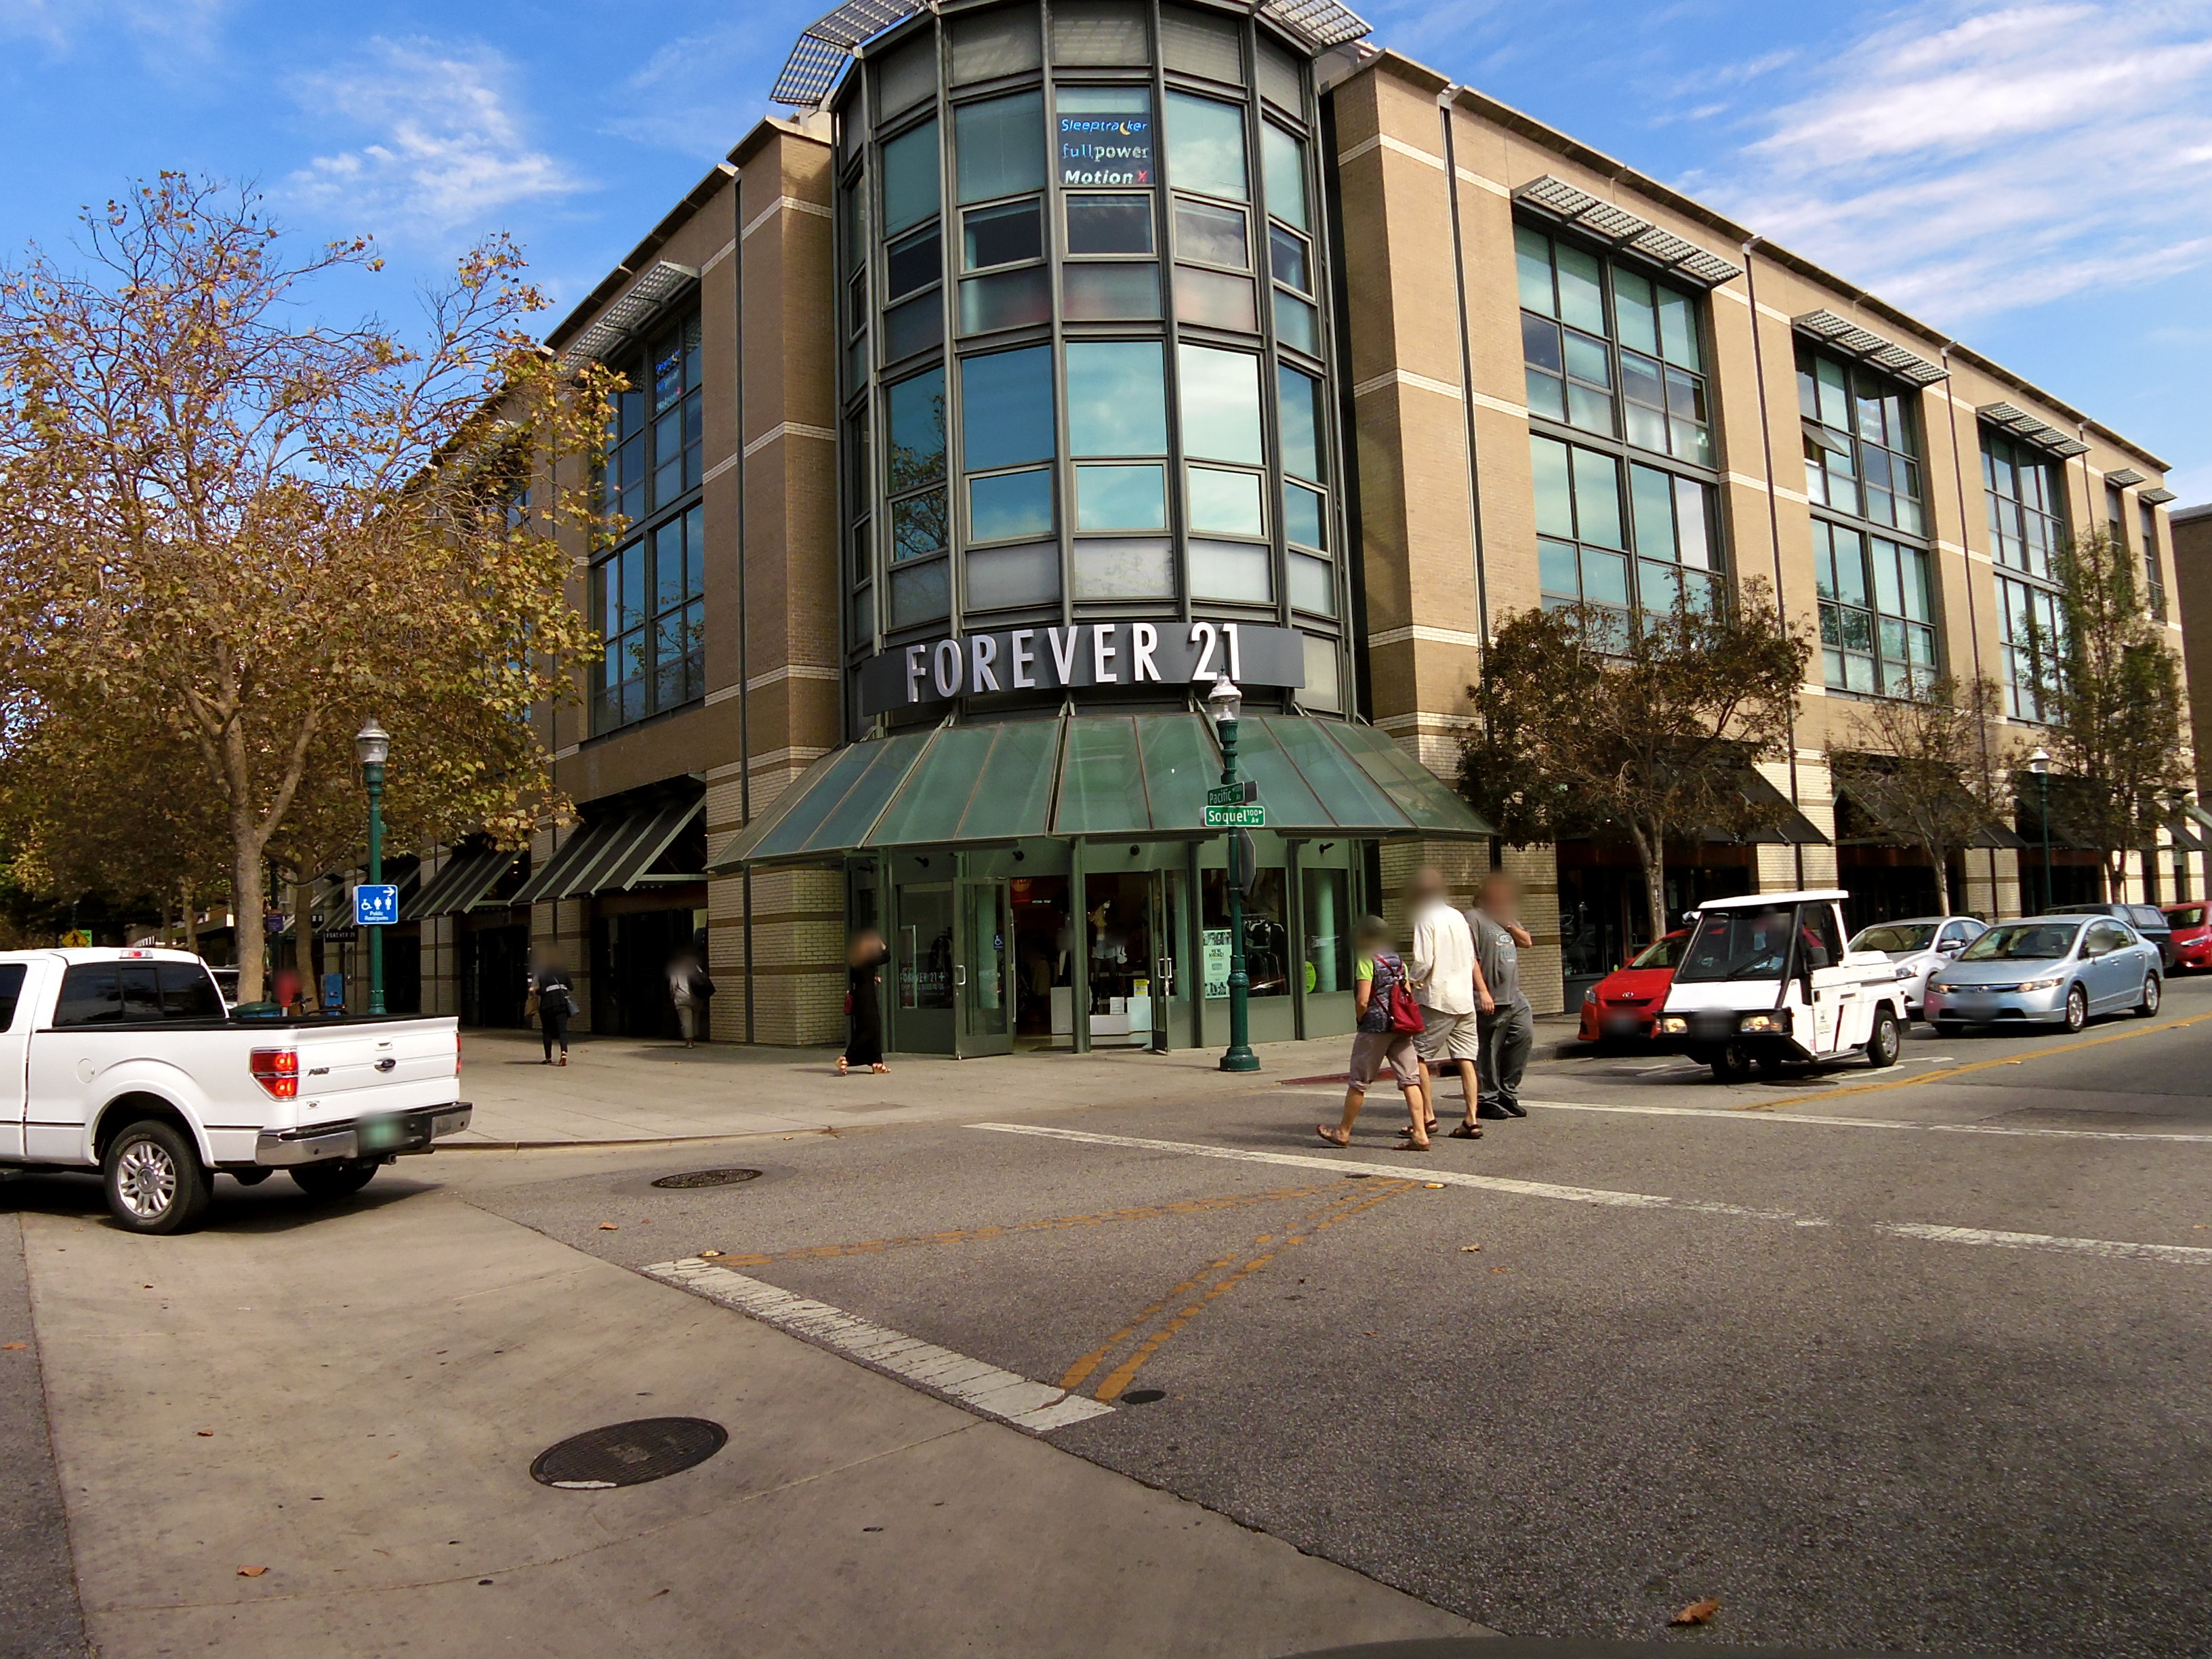
Feature: Storefront
State: California
Country: United States
Date: 2016-10-10T12:03:58+00:00
Coordinates: 36.973, -122.026